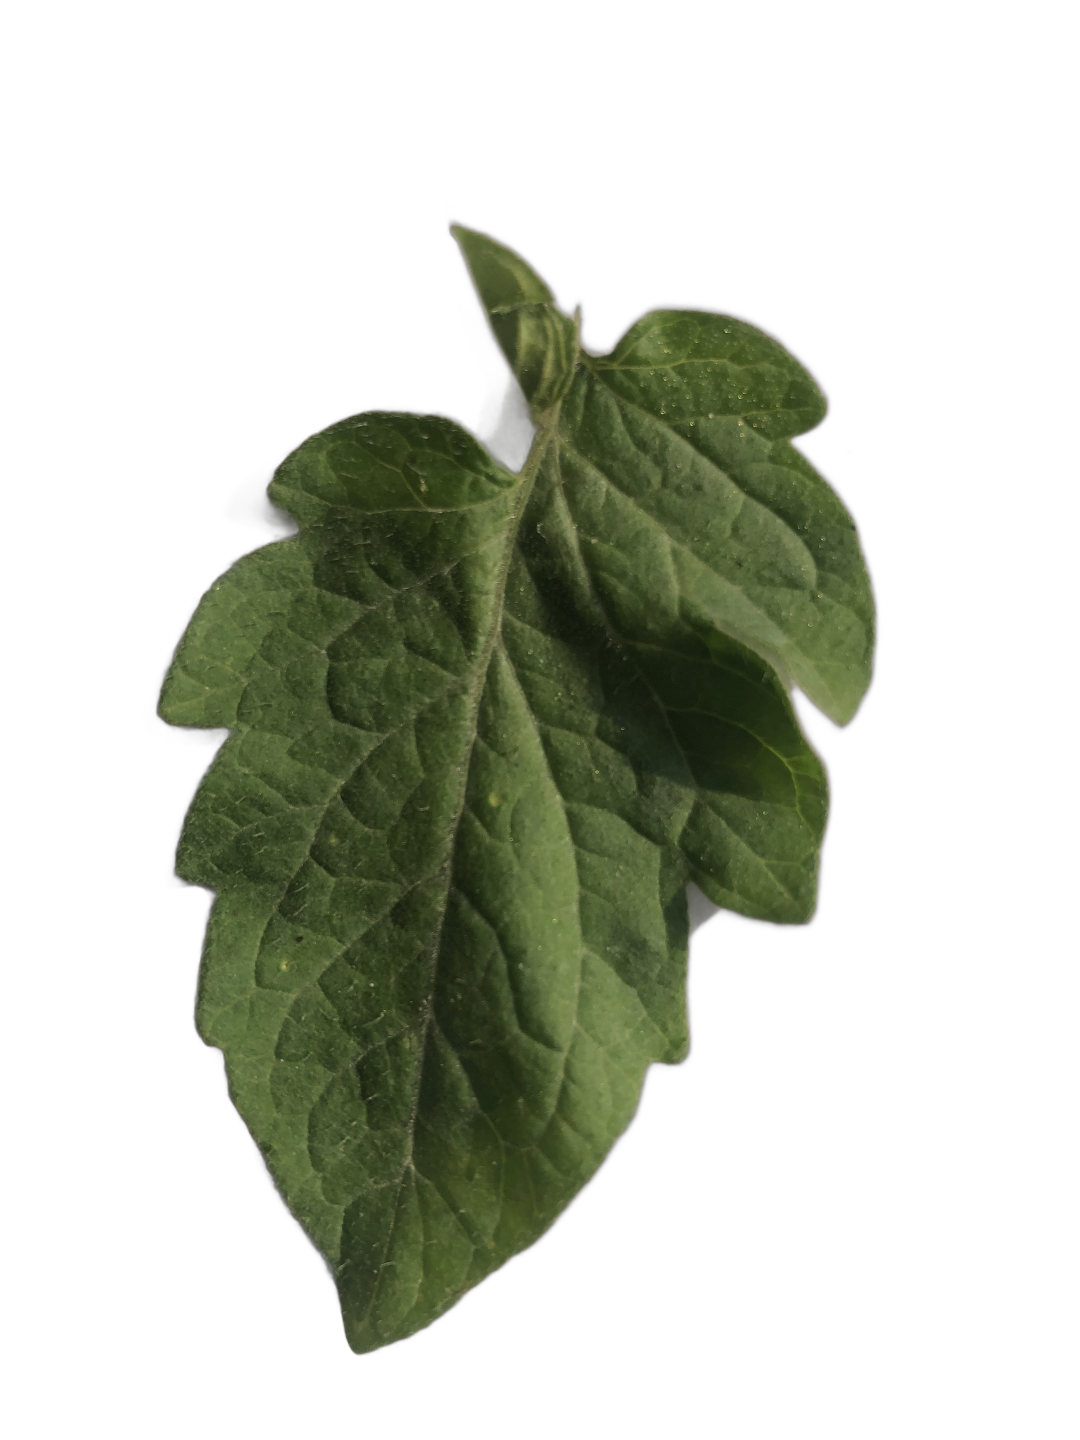
Crop: Tomato
Label: Healthy